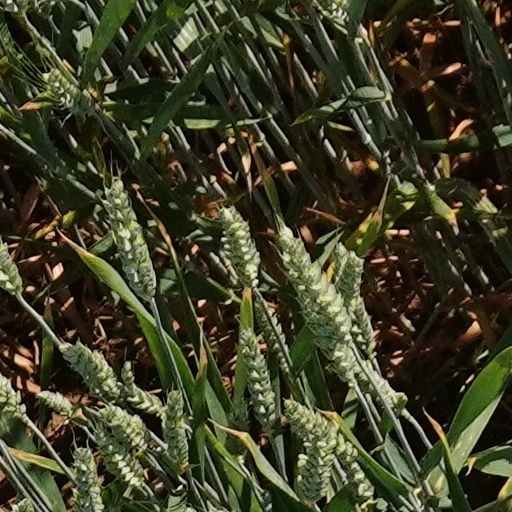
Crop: wheat